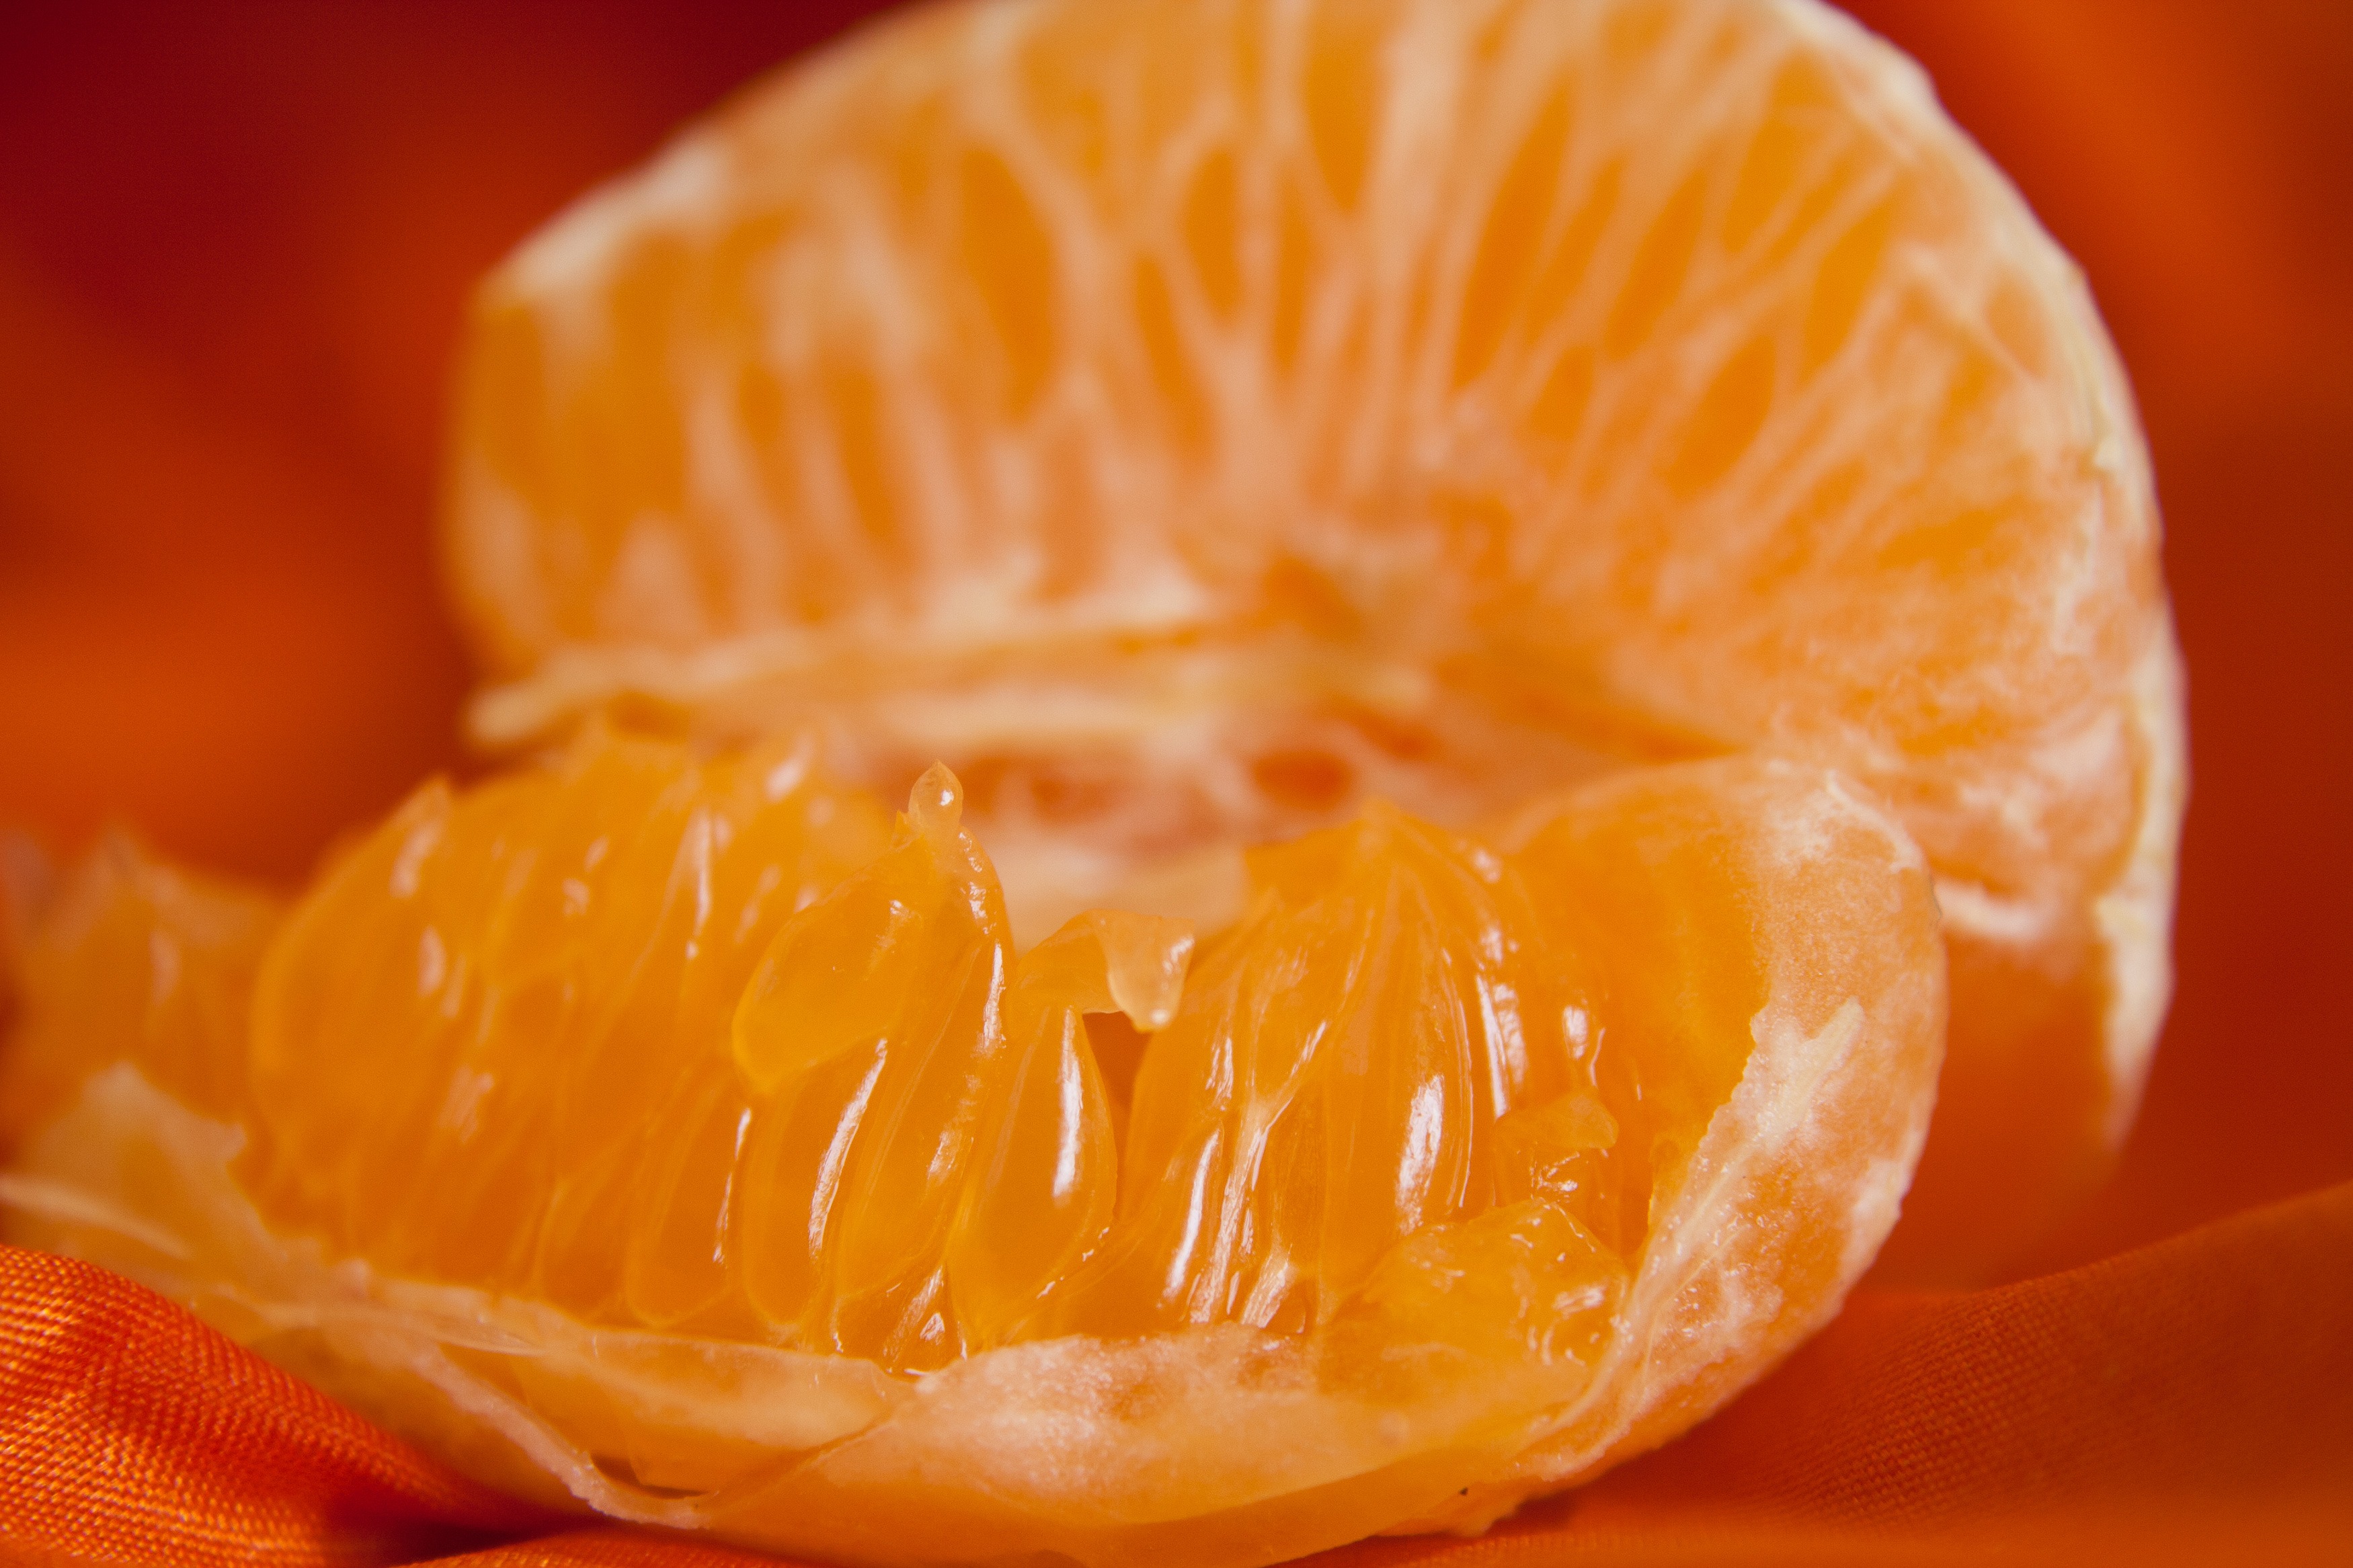
plant, fruit, flower, ripe, orange, food, produce, natural, fresh, juicy, healthy, close up, tangerine, vegetarian, calabaza, clementine, organic, citrus, macro photography, flowering plant, bitter orange, mandarin orange, land plant, tangelo, sections